First Unitarian Church (Milwaukee, Wisconsin)

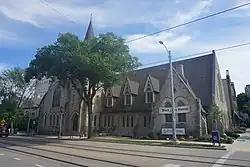
First Unitarian Church

The First Unitarian Church is a historic Gothic Revival-styled church built in 1891–92 in Milwaukee, Wisconsin. It was added to the National Register of Historic Places in 1974.